449th Fighter-Interceptor Squadron

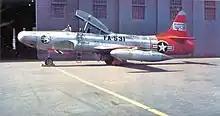
Squadron F-94A

The squadron replaced their Twin Mustangs with jet Lockheed F-94 Starfires armed with 20mm cannon in 1952. The Starfire was not suited to service in the Arctic. When equipped with cold weather gear, the radar operator in the rear seat was cramped and found it difficult to operate. Moreover, the aircraft proved difficult to maintain and had a high accident rate. By mid 1954, the squadron had converted to the Northrop F-89 Scorpion. It initially flew a mix of F-89Cs armed with cannon, and F-89Ds armed with Mighty Mouse rockets in wing pods. In 1957, the squadron converted to the F-89J, which was armed with the nuclear MB-1 Genie air to air missile. After August 1958, the squadron maintained air defense of northern Alaska under the command of North American Air Defense Command. It inactivated in 1960 along with turnover of Ladd to the United States Army as part of Fort Wainwright.